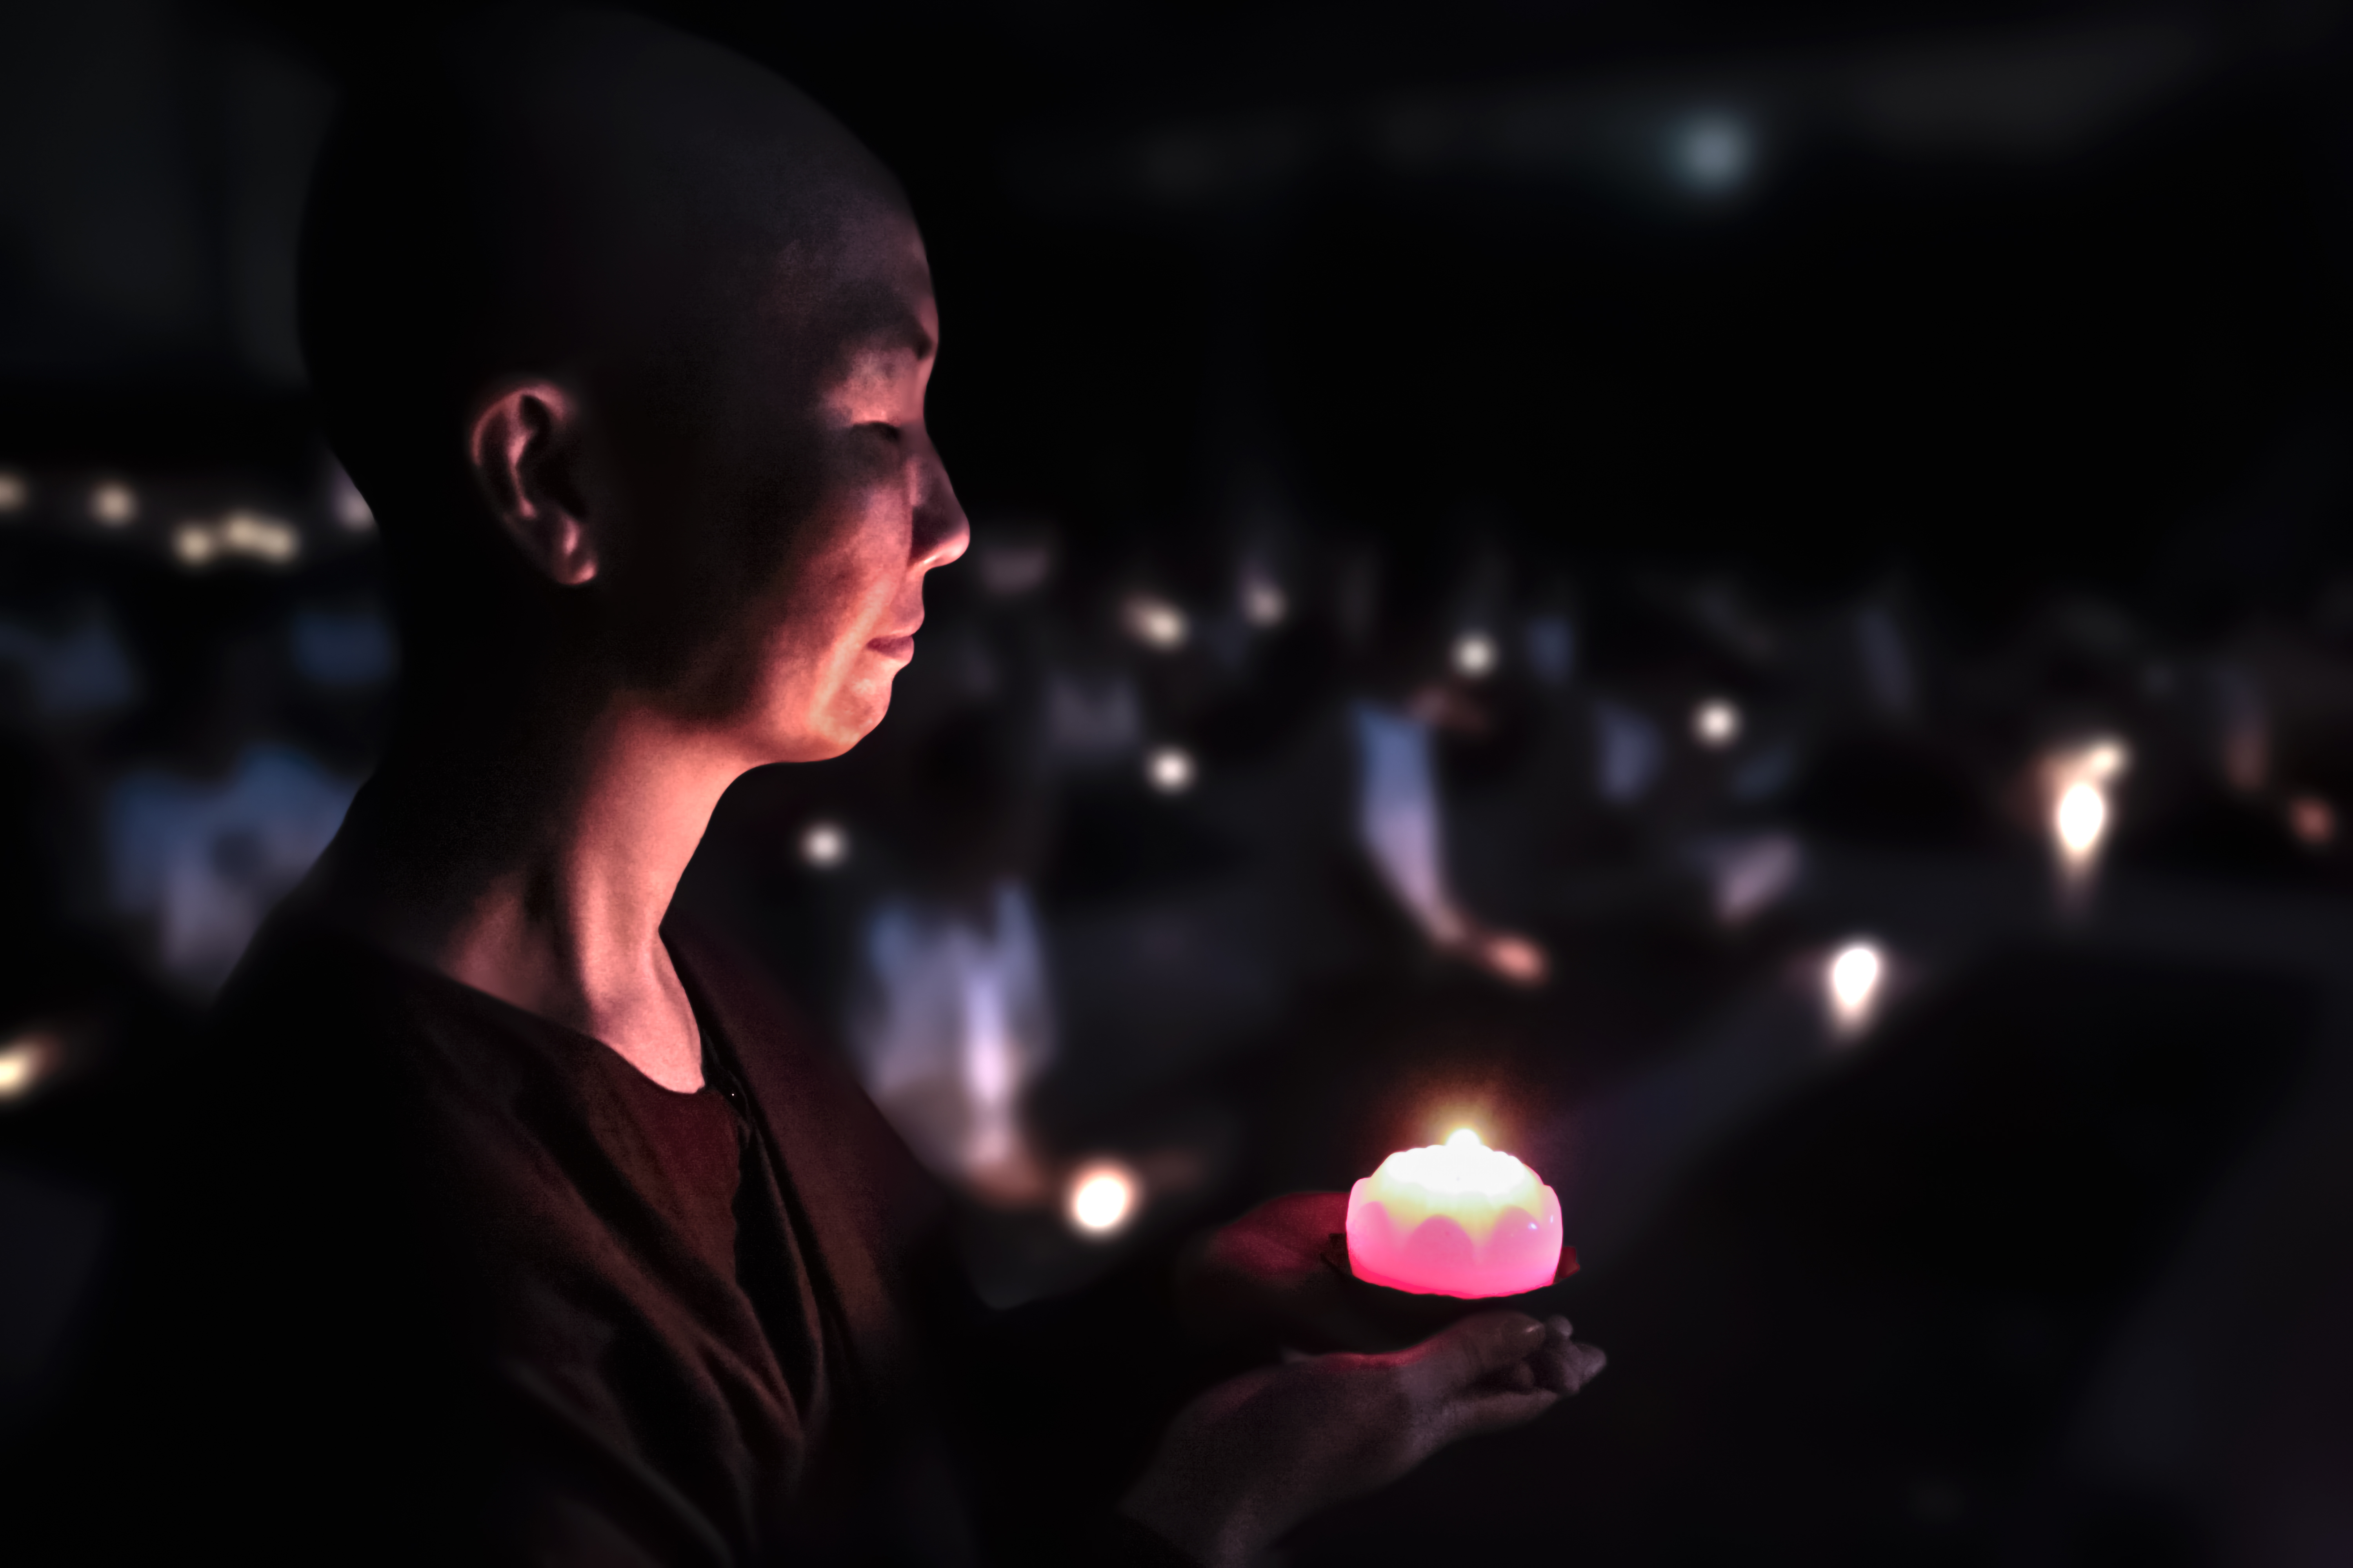
theravada buddhism, buddhist, nun, sayalay, religious, wishing, pray, faith, candle, blessing, flash photography, entertainment, gas, fire, t shirt, darkness, event, wax, heat, fun, flame, performance art, midnight, vigil, music, magenta, performance, room, night, performing arts